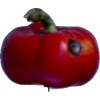
Label: red_pepper